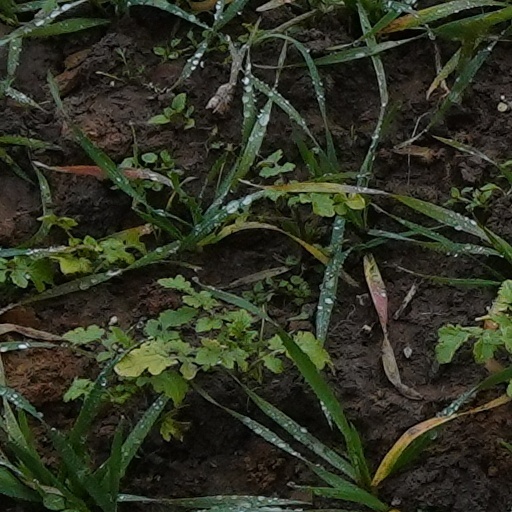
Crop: wheat